Füssen

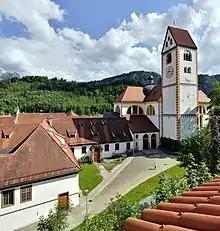
St. Mang Basilica.

Füssen is above sea level, surrounded by mountains of the Ammergau Alps. The castles of Neuschwanstein and Hohenschwangau are located near the town. At latitude 47°34 N it is one of the southernmost towns in Germany, at roughly the same latitude as Seattle, Washington, United States.